List of Death Note characters

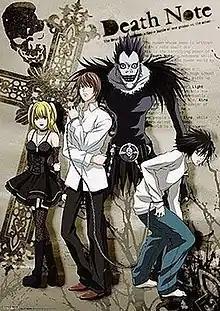
The main characters of Death Note. From right to left: Misa Amane, Light Yagami, Ryuk, and L.

The manga series "Death Note" features an extensive cast of fictional characters designed by Takeshi Obata with their storylines created by Tsugumi Ohba. The story follows the character named Light Yagami, who chances upon a supernatural notebook which grants him the ability to cause the death of anyone he writes in it. Light uses the notebook he finds in order to "cleanse" the world of humans he has deemed unfit for society. A team of professional investigators set out to find out the mysterious killer and arrest him, and thus many other characters are introduced until Light is eventually caught.